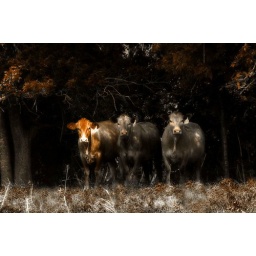
Three cows standing under the shade of the trees. Hope y'all have a great weekend!!!